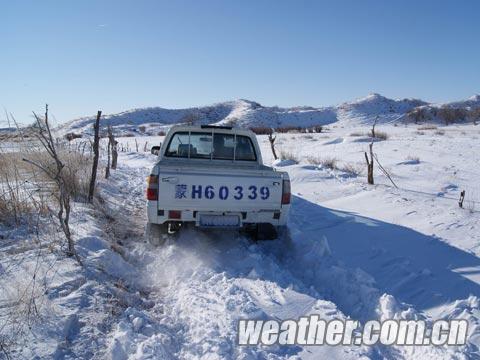
Weather: snow or frosty